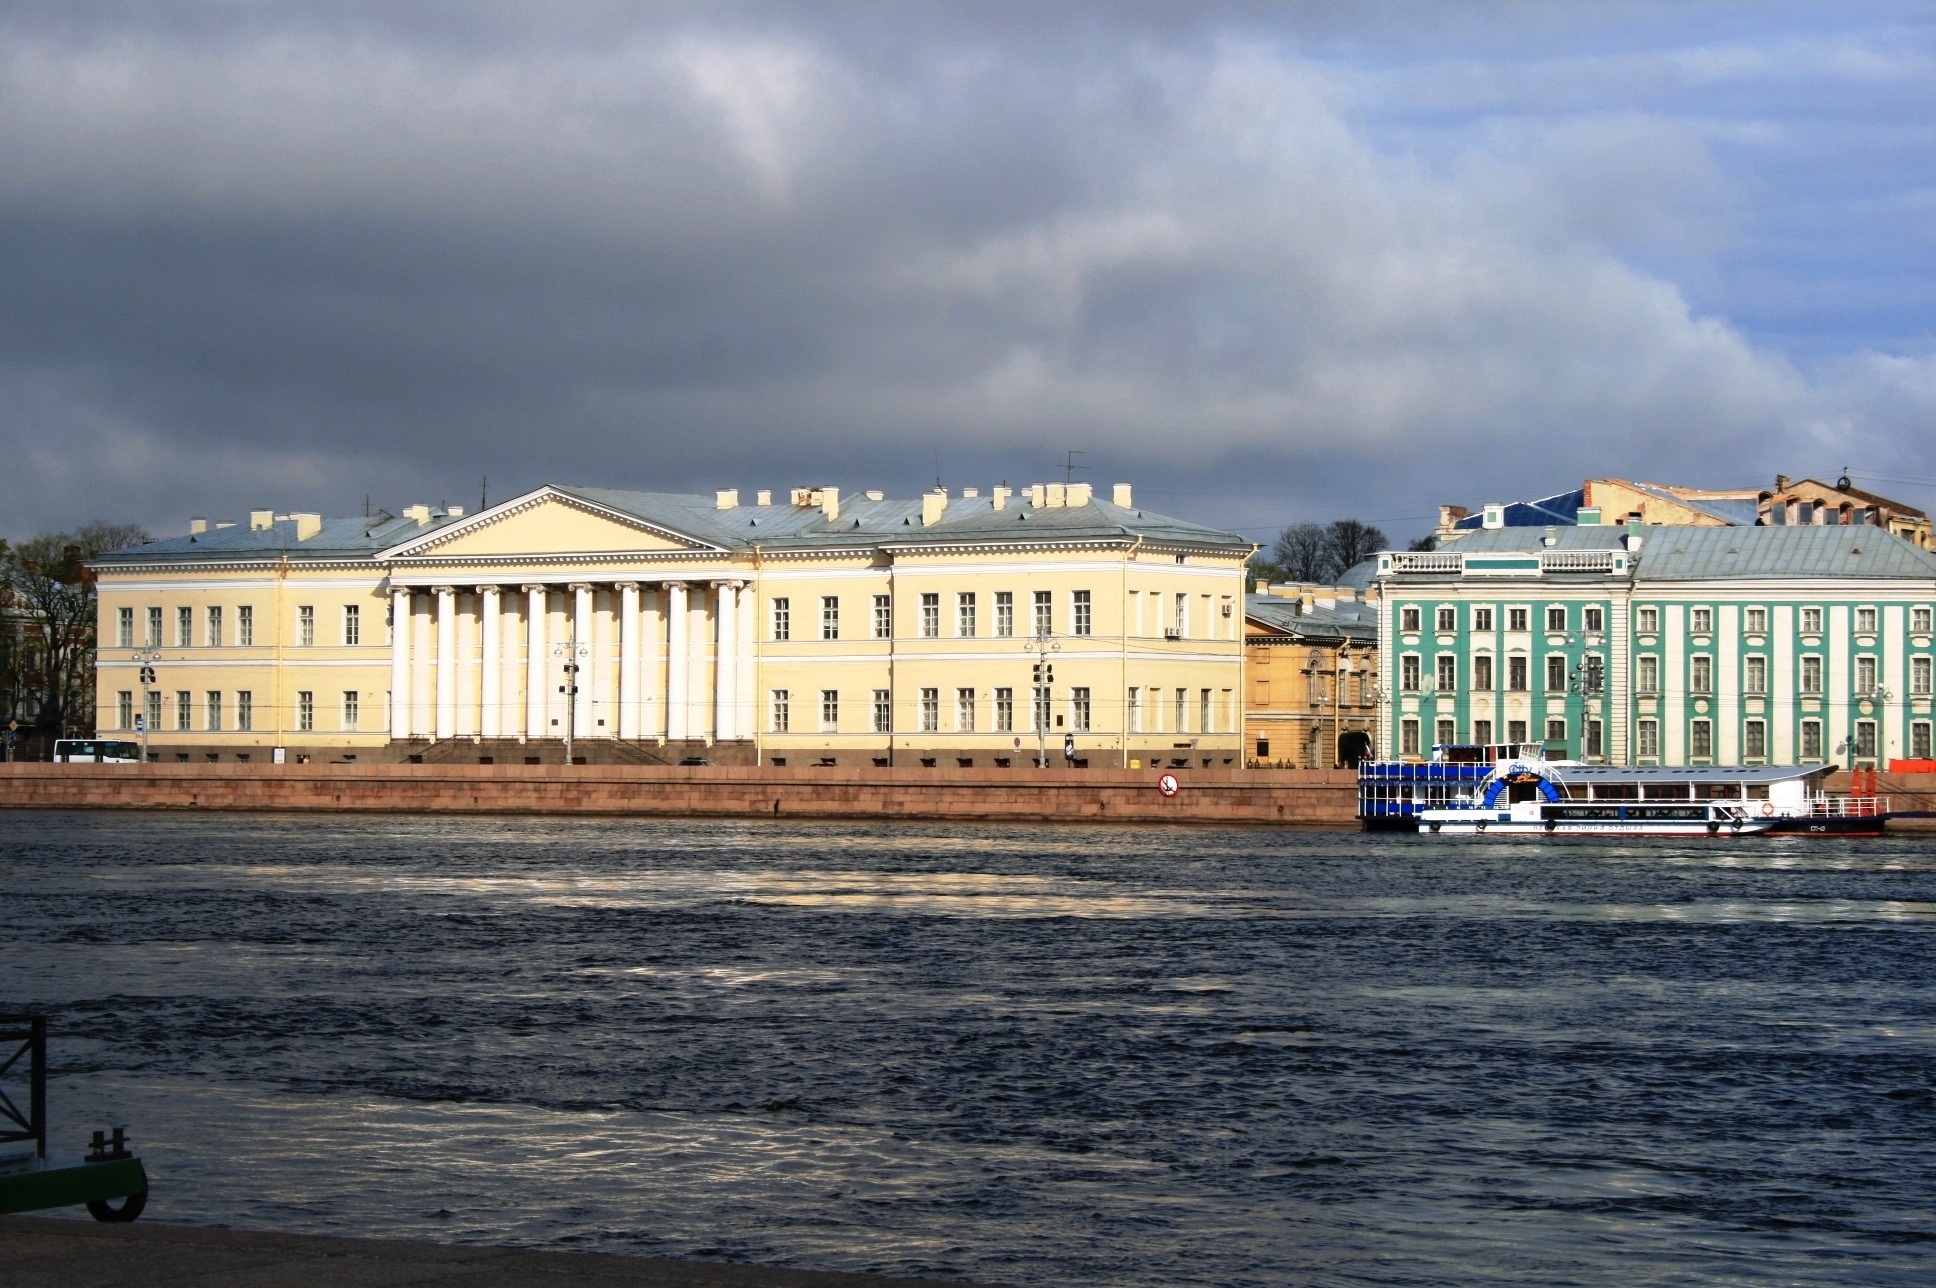
beach, sea, coast, water, architecture, sky, building, palace, pier, river, cityscape, vacation, vehicle, harbor, overcast, blue, waterway, ferry, embankment, wide, passenger ship, rippled, neva, pale yellow and white, light green and white